Burmese cuisine

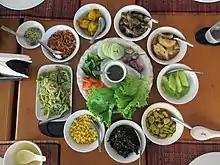
A plate of "ngapi yay gyo" is surrounded by an assortment of traditional Burmese side dishes.

Burmese dishes are not cooked with precise recipes. The use and portion of ingredients used may vary, but the precision of timing is of utmost importance. Burmese dishes may be stewed, boiled, fried, roasted, steamed, baked or grilled, or any combination of the said techniques. Burmese curries use only a handful of spices (in comparison to Indian ones) and use more fresh garlic and ginger.